Karol Daniel Kadłubiec

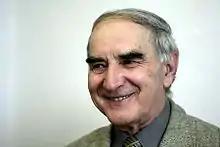
Karol Daniel Kadłubiec

Karol Daniel Kadłubiec (born 22 July 1937) is a Polish Czech ethnographer, folklorist and historian. He specializes also in ethnology, history of language and dialectology, and in a studies of culture, folklore and language of Cieszyn Silesia and Trans-Olza.